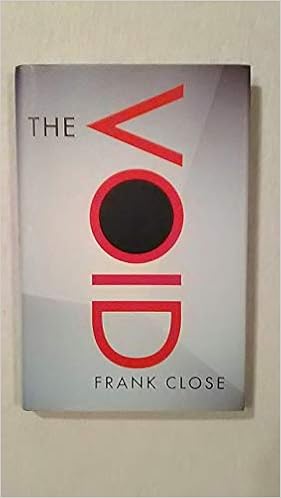
The Void
Category: Books
From Publishers Weekly Aristotle famously wrote that nature abhors a vacuum, but as Oxford physicist Close illustrates in this concise study, that depends on what you mean by a vacuum or a void. Greek and medieval philosophers gave philosophical arguments against the existence of the void, but an artificial vacuum was finally created in 1643 and quickly used to investigate atmospheric pressure. Scientific exploration of a vacuum's properties and applications took off in the 19th century, although ancient ideas like the concept of an ether that pervaded empty space masqueraded as serious science until Einstein explained them away via relativity. Close ( Lucifer's Legacy ) is a particle physicist at heart, and he hits his stride as he explains why scientists now don't think a void is really empty at all, but is teeming with particles popping in and out of existence and pervaded by a contemporary version of the ether, called the Higgs field. Close misses opportunities to make this a more rewarding interdisciplinary study that would attract a broader readership, and science buffs will find it redundant with other books in their collections. The moral of Close's book should be, as Nietzsche said, that when you look into the void, it really is looking back at you. 20 b&w illus. (Feb.) Copyright © Reed Business Information, a division of Reed Elsevier Inc. All rights reserved. Review "It's a nice read for people with little background knowledge"-- New Scientist "Close is a particle physicst at heart, and he hist his stride as he explains why scientists now don't think a void is really empty at all, but is teeming with particles popping in and out of existence and pervaded by contemporary version of the ether, called the Higgs field."-- Publishers Weekly "The Higgs boson remains the missing ingredient of the remarkably successful standard model of particle physics that describes interactions between the sub-nuclear elementary particles to an impressive precision, and The Void provides an introduction to the underlying concepts. It is nice to thinkthat the explanations may help the physics community share its extraordinary excitement and anticipation with others."-- The Times Higher Education Supplement About the Author Frank Close , OBE, is Professor of Physics at Oxford University and a Fellow of Exeter College. He was formerly vice president of the British Association for Advancement of Science, Head of the Theoretical Physics Division at the Rutherford Appleton Laboratory, and Head of Communications and PublicEducation at CERN. He is the author of several books, including the best-selling Lucifer's Legacy , and was the winner of the Kelvin Medal of the Institute of Physics for his outstanding contributions to the public understanding of physics. His other books include Particle Physics: A Very Short Introduction, The Cosmic Onion, The Particle Explosion, Too Hot to Handle , and The Particle Odyssey .
Features: What is the void? What remains when you take all the matter away? Can empty Space--nothing--exist? To answer these questions, eminent scientist Frank Close takes us on a lively and accessible journey that ranges from ancient ideas and cultural superstitions to the frontiers of current research, illuminating the story of how scientists have explored the void and the rich discoveries theyhave made there. Readers will find an enlightening history of the vacuum: how the efforts to make a better vacuum led to the discovery of the electron; the understanding that the vacuum is filled with fields; the ideas of Newton, Mach, and Einstein on the nature of space and time; the mysteriousaether and how Einstein did away with it; and the latest ideas that the vacuum is filled with the Higgs field. The story ranges from the absolute zero of temperature and the seething vacuum of virtual particles and anti-particles that fills space, to the extreme heat and energy of the earlyuniverse. It compares the ways that substances change from gas to liquid and solid with the way that the vacuum of our universe has changed as the temperature dropped following the Big Bang. It covers modern ideas that there may be more dimensions to the void than those that we currently are awareof and even that our universe is but one in a multiverse. | The Void | takes us inside a field of science that may ultimately provide answers to some of cosmology's most fundamental questions: what lies outside the universe, and, if there was once nothing, then how did the universe begin?